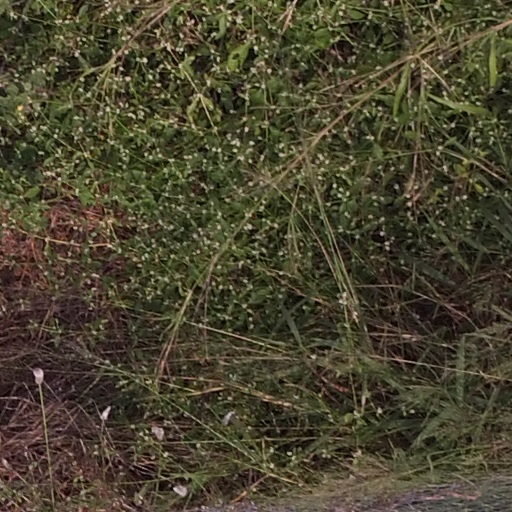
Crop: maize; corn